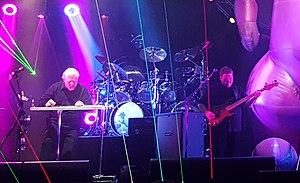
The Australian Pink Floyd Show à la Seine musicale, le 14 avril 2019, All That You Love tour.
The Australian Pink Floyd Show, ou plus fréquemment appelé Australian Pink Floyd Show, Aussie Floyd ou TAPFS, est un cover band australien, originaire d’Adélaïde, en Australie-Méridionale, formé en 1988. Il rend hommage au groupe de rock progressif et psychédélique britannique Pink Floyd. Ses spectacles tentent de recréer l'apparence, la sensation et le son des spectacles de Pink Floyd, en utilisant des supports visuels tels que les lasers, structures gonflables et un grand panneau d'affichage. The Australian Pink Floyd Show ont joué dans plusieurs lieux dans le monde. Ils sont reconnus par le groupe Pink Floyd pour leur talent artistique.